Hall's Beer Cheese

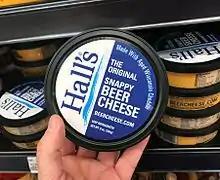
Hall's Beer Cheese tub on a grocery store shelf

Hall's Beer Cheese, is a beer cheese spread made in central Kentucky since the 1960s. The name comes from Hall's on the River, a Winchester, Kentucky restaurant that popularized the item.